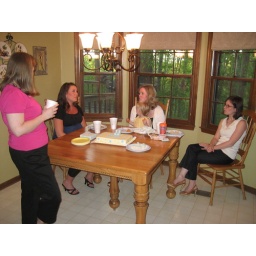
Samantha, Amy, Melissa, Owen and Stephanie visiting around the kitchen table